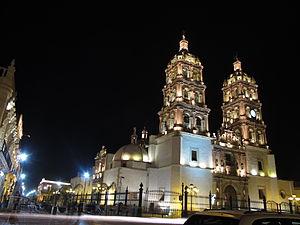
La Foire nationale de Durango est un événement multidisciplinaire qui combine et offre des activités de loisir, culture, traditions, sportives et culinaires. Elle se célèbre en honneur de l'anniversaire de la fondation de la ville de Victoria de Durango dans l'état de Durango au nord-ouest du Mexique entre les mois de juin et juillet de chaque année.